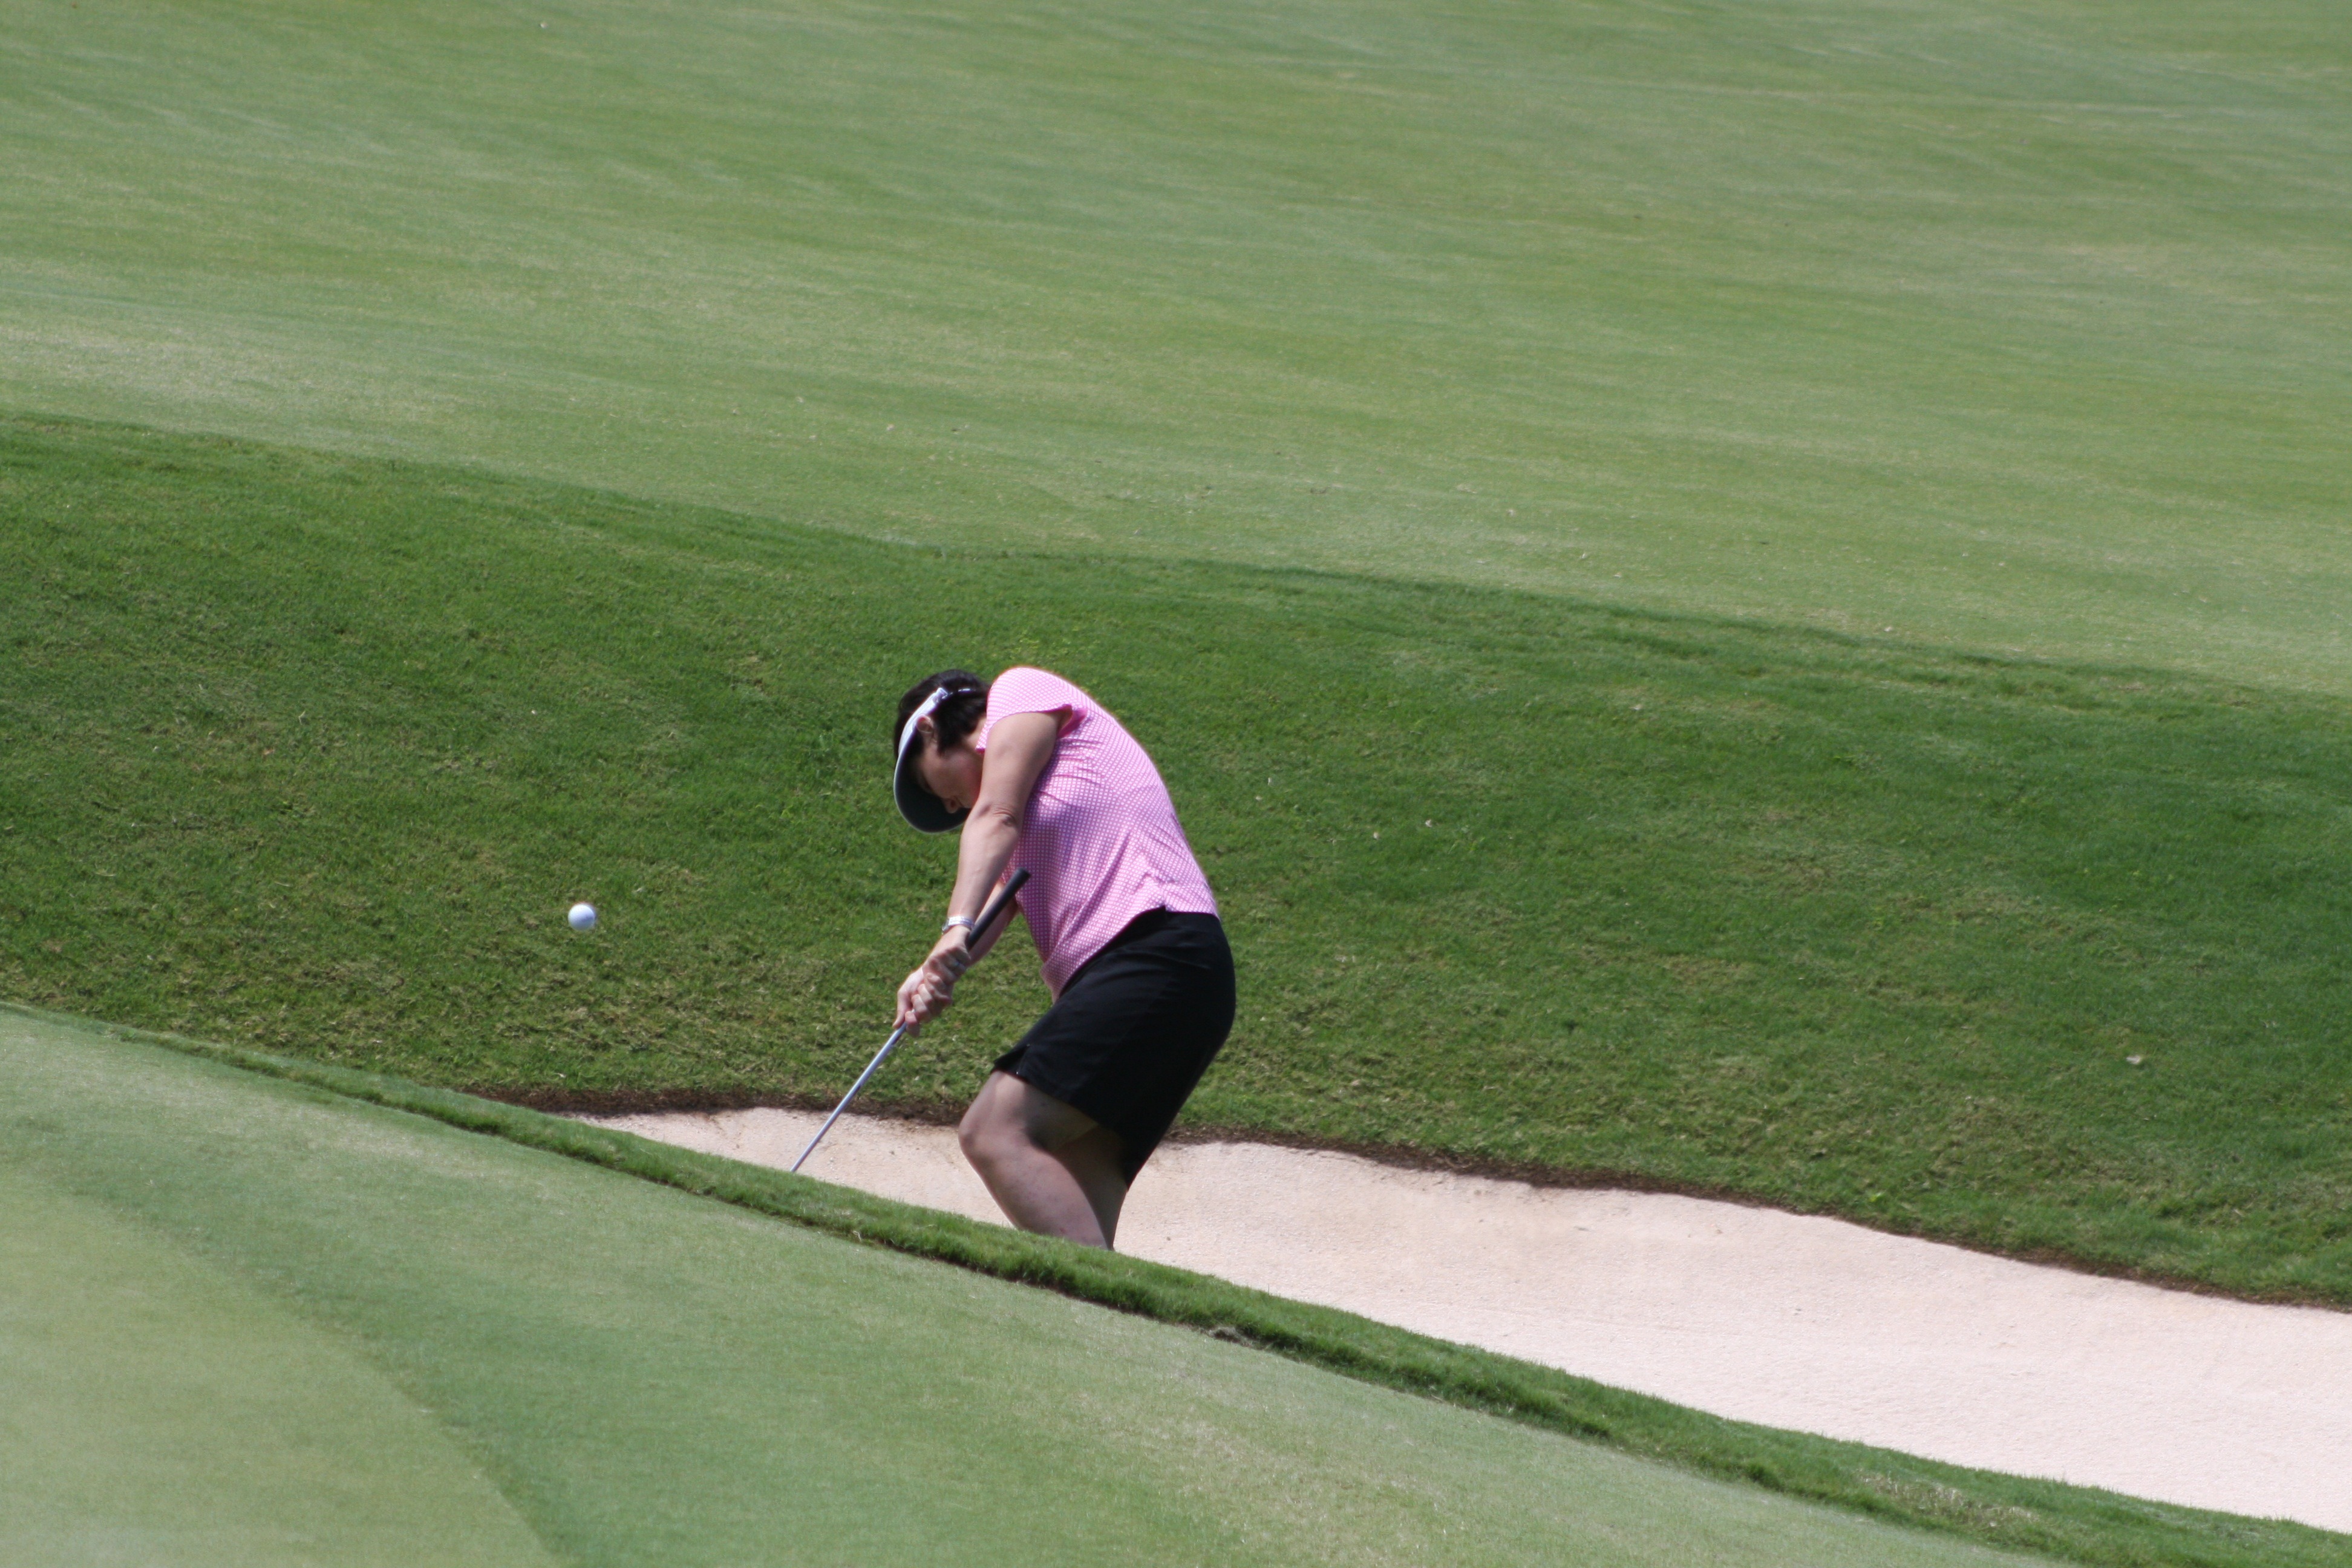
grass, sand, woman, recreation, green, golf, golf course, golf ball, golf club, sports, fairway, bunker, golfer, ball game, outdoor recreation, sport venue, individual sports, pitch and putt, professional golfer, fourball, elite sports, grassroots sport